Surface epithelial-stromal tumor

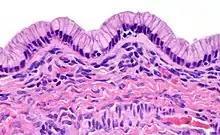
Histopathology of lining of a benign mucinous tumor of the ovary. Benign mucinous ovarian tumors consist of simple, nonstratified columnar epithelium with basally-located hyperchromatic nuclei and resemble gastric foveolar epithelium.

Mucinous tumors are characterized by a lining of tall columnar epithelial cells with apical mucin and the absence of cilia, similar in appearance with benign cervical or intestinal epithelia. The appearance can look similar to colonic or ovarian cancer, but typically originates from the appendix (see mucinous adenocarcinoma with clinical condition Pseudomyxoma peritonei). Clear stromal invasion is used to differentiate borderline tumors from malignant tumors.